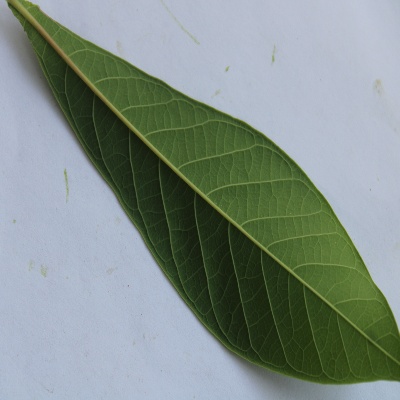
Crop: Cassava
Condition: healthy